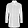
Label: Coat